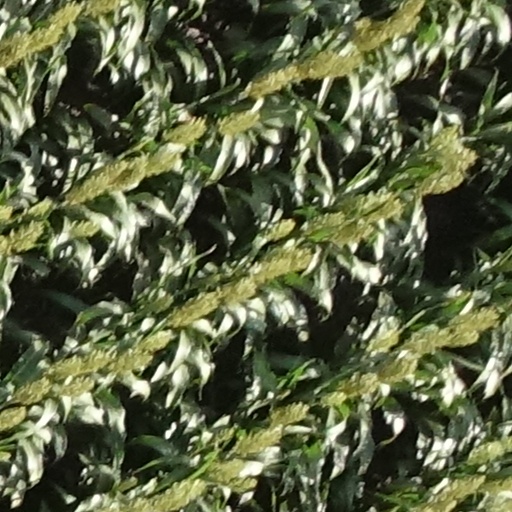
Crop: sorghum